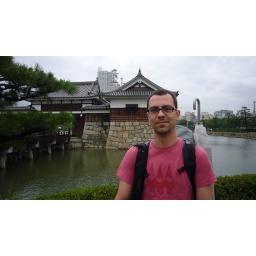
Three of the four stone walls in the direction of the hypocenter were also destroyed.